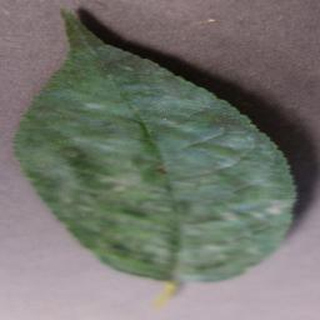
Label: cherry_powdery_mildew